Yunyan Tansheng

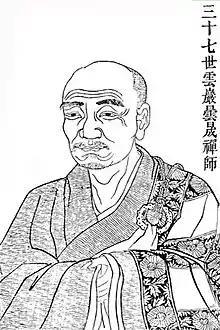

Yunyan Tansheng was a Chán Buddhist monk during the Tang dynasty. Ancient biographies record that he was from Jianchang. He is said to have become a monk when he was sixteen at Shimen Temple with Baizhang Huaihai as his teacher. After twenty years with him, Baizhang died and Yuyan had still had not attained enlightenment. He visited many teachers before settling on Yaoshan Weiyan as his new master. The first part of his name comes from Yunyan Mountain, which is outside of modern Changsha, where he taught after studying with Yaoshan. Recorded dialogues involving Yunyan often include him and his fellow student, Daowu Yuanzhi. He supposedly died from illness, the day before which he ordered his students to prepare for a banquet because a monk was preparing to depart the monastery.